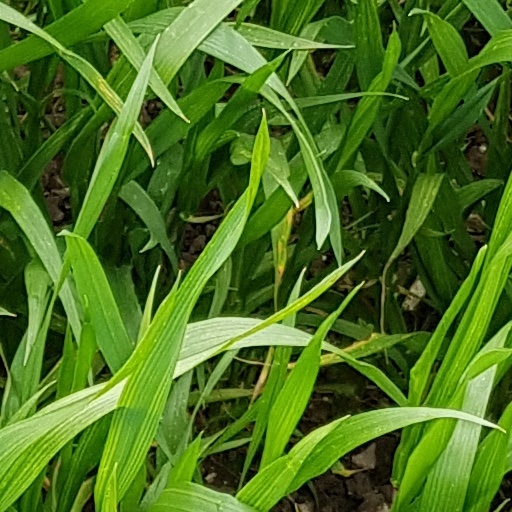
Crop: wheat